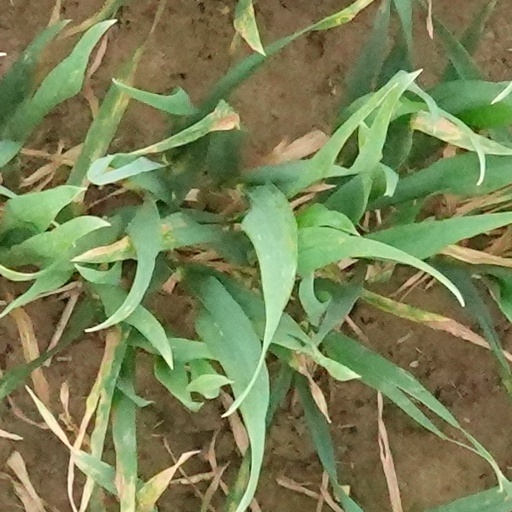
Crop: wheat